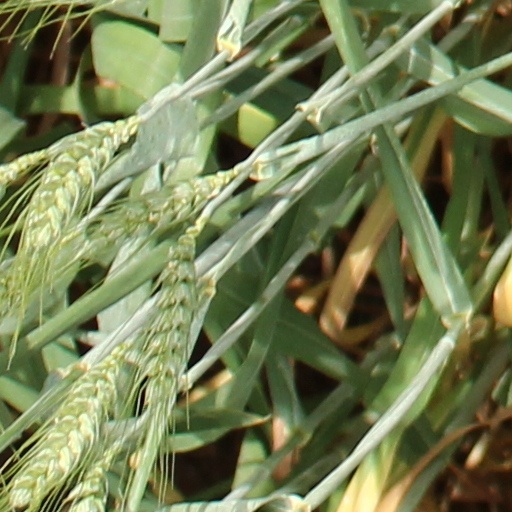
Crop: wheat